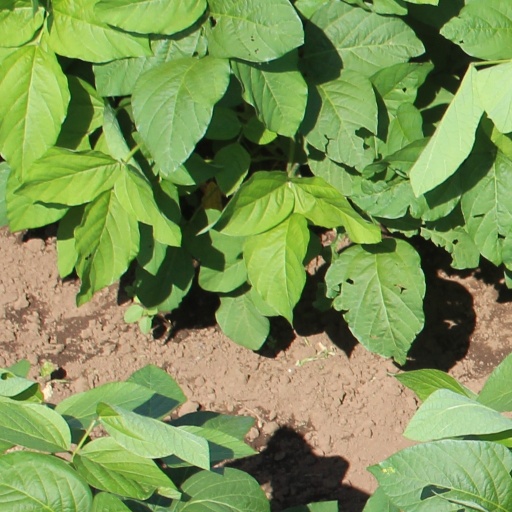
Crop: soybean